Relationship between mathematics and physics

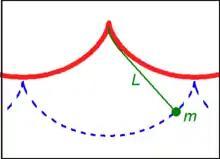
A cycloidal pendulum is isochronous, a fact discovered and proved by Christiaan Huygens under certain mathematical assumptions.

The relationship between mathematics and physics has been a subject of study of philosophers, mathematicians and physicists since antiquity, and more recently also by historians and educators. Generally considered a relationship of great intimacy, mathematics has been described as "an essential tool for physics" and physics has been described as "a rich source of inspiration and insight in mathematics".